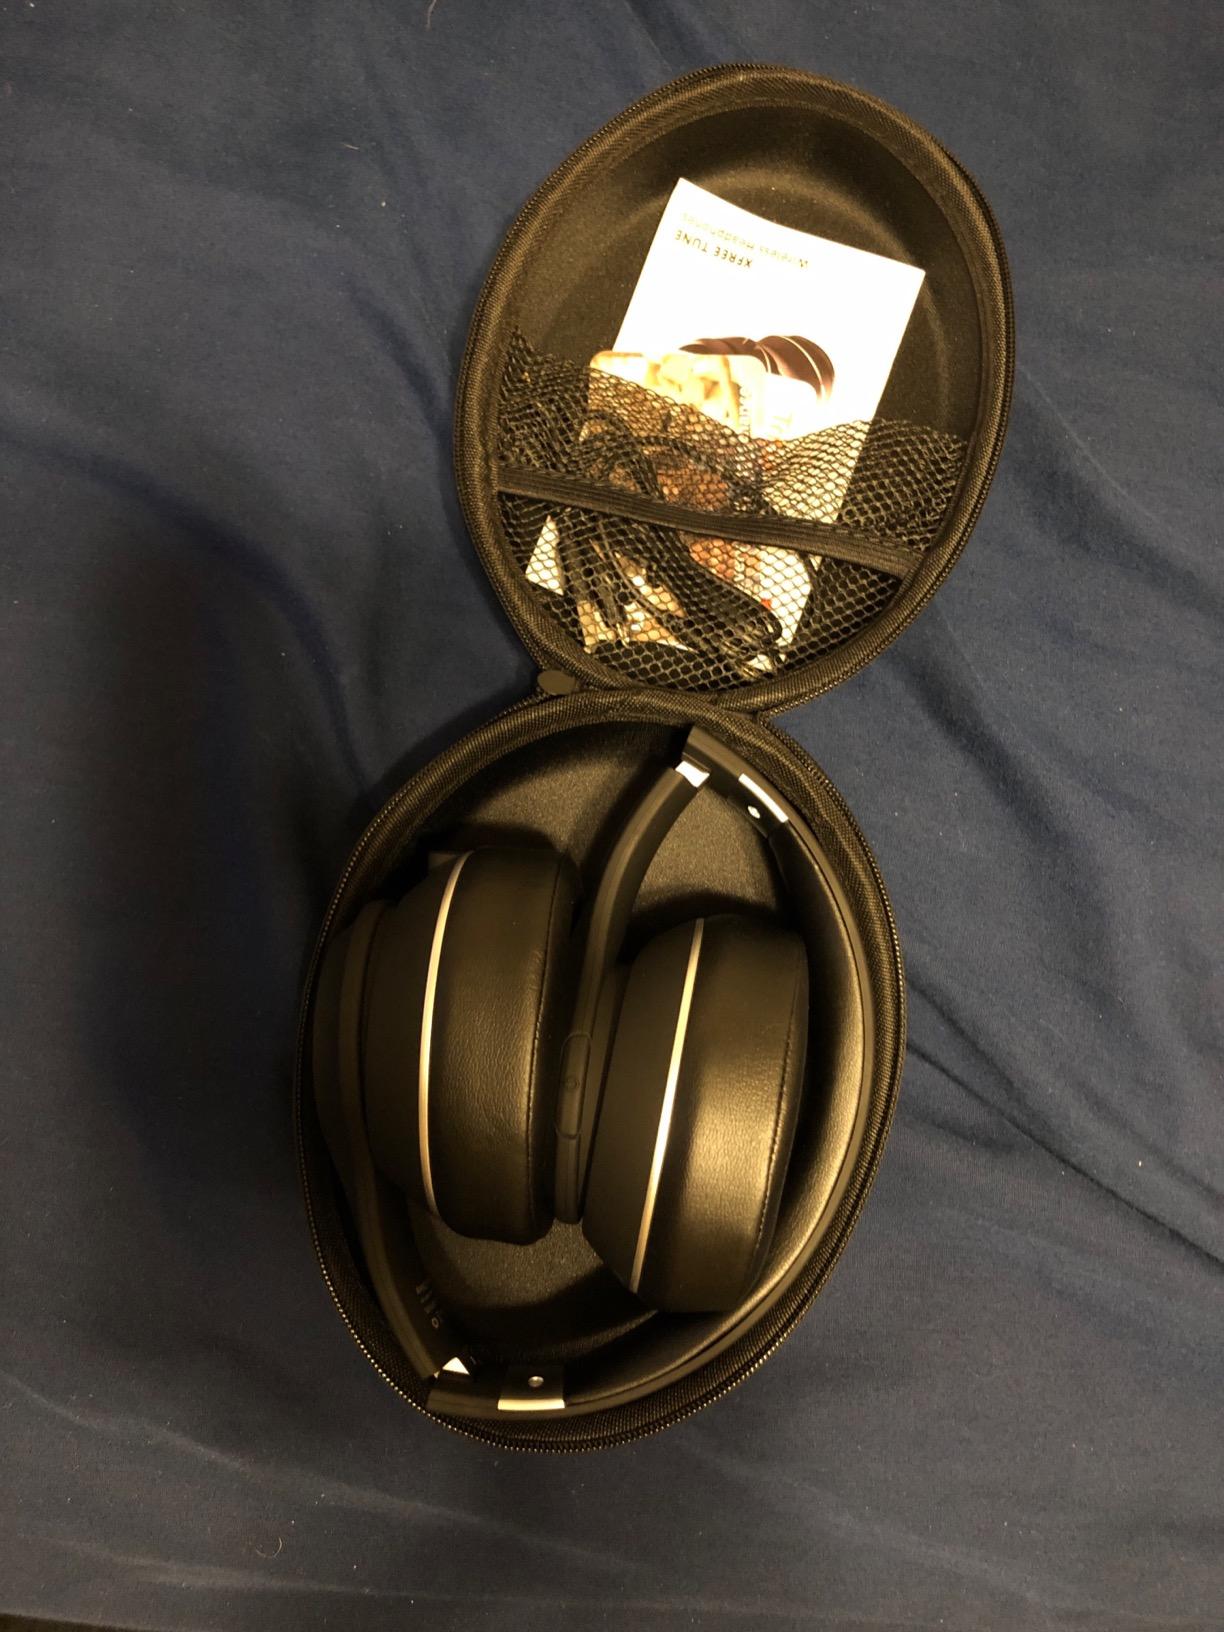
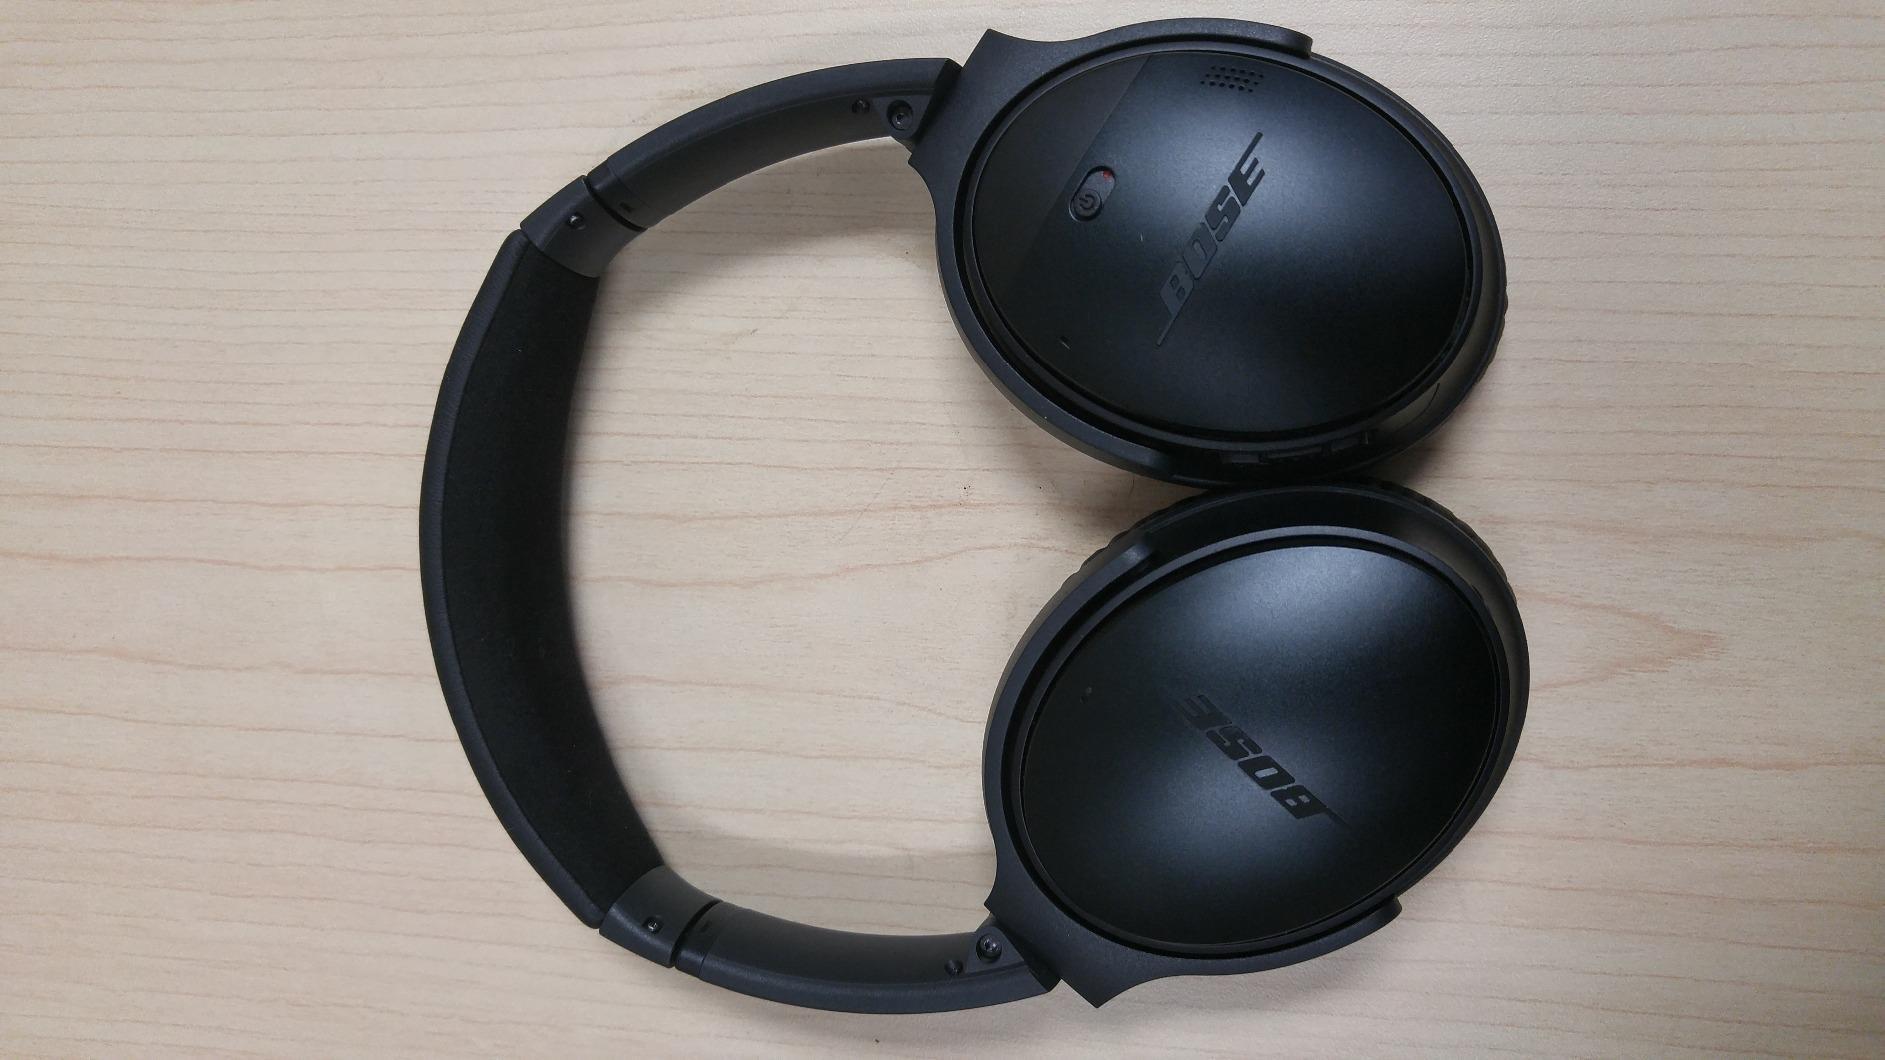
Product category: headphones
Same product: no